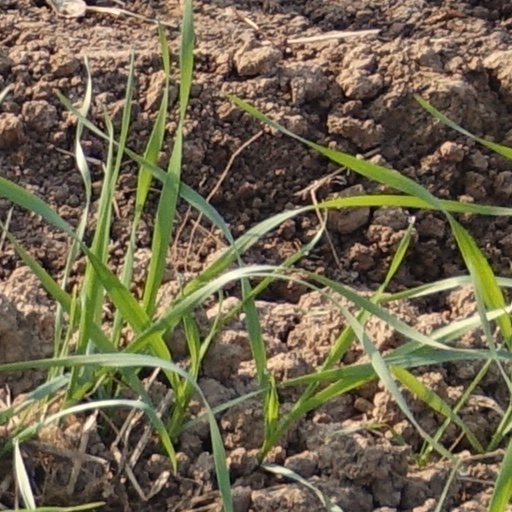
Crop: wheat